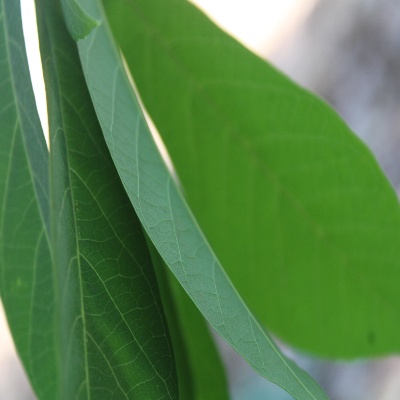
Crop: Cassava
Condition: healthy